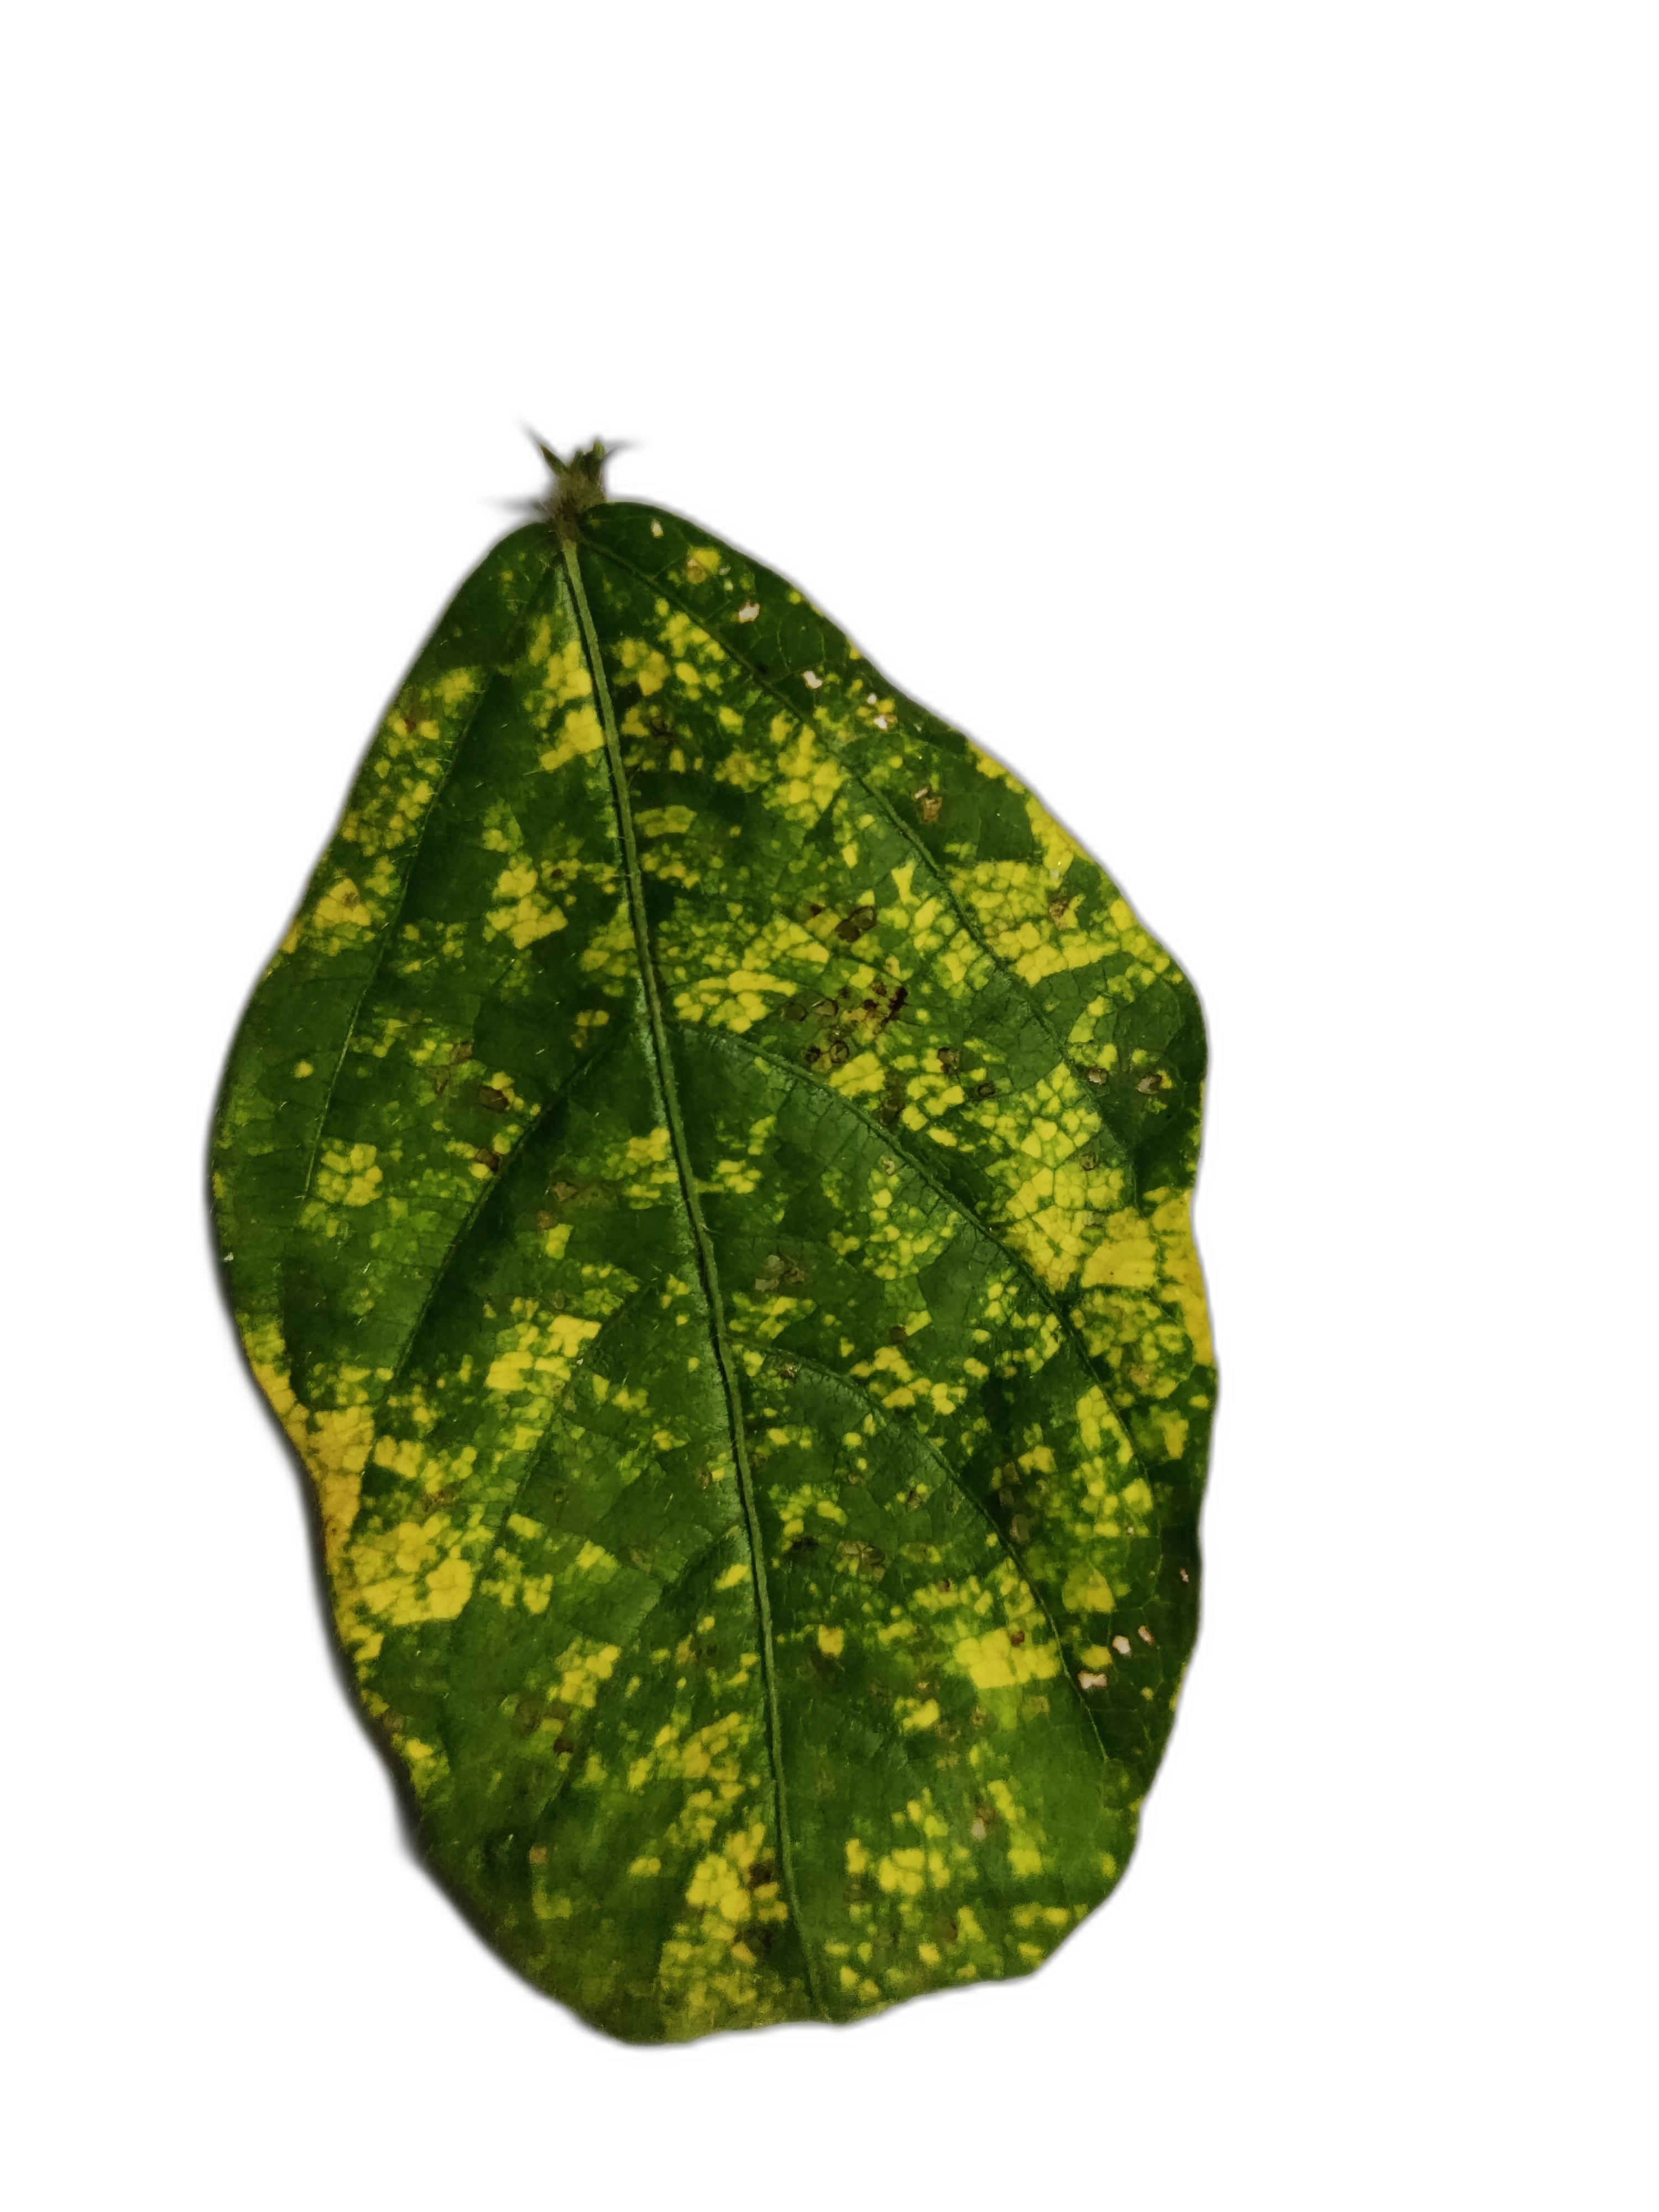
Label: Yellow Mosaic